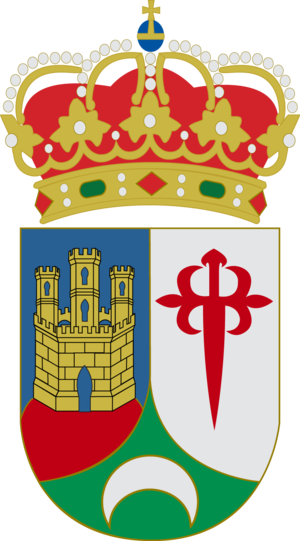
Alhambra est une commune d'Espagne de la province de Ciudad Real dans la communauté autonome de Castille-La Manche.